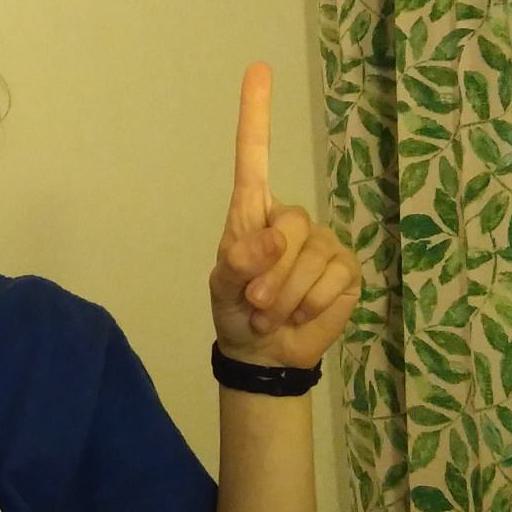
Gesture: one